Sultanate of Aussa

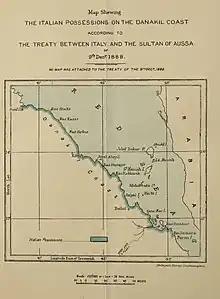
The Italian possessions of the Danakil Coast according to the treaty between Italy and the Sultan of Aussa

During the Second Italian-Ethiopian War, the Sultan Mahammad Yayyo agreed to cooperate with the Italian invaders.